Rogersville Historic District

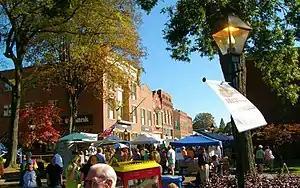
Looking east on Main Street

The Rogersville Historic District is a historic district in Rogersville, Tennessee, the county seat of Hawkins County. It is both a local historic district and a National Register of Historic Places historic district.